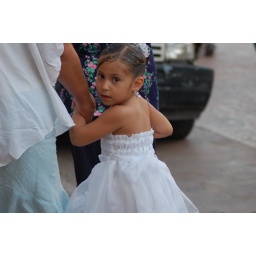
A young girl is all dress up for the Corpus Christi procession, a local festival in Loreto, Mexico